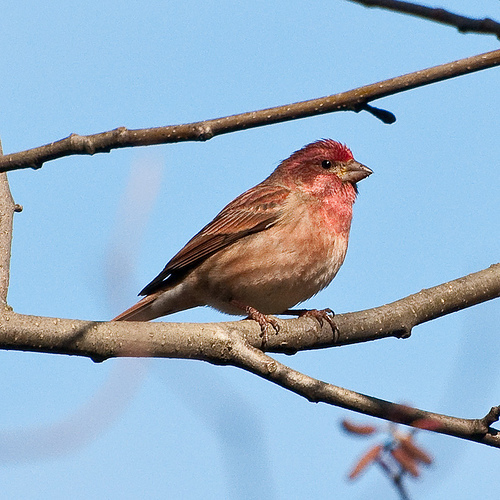
a small bird with a brown body and red head and throat.
a small orange and reddish bird with a small beak.
a small light brownish-red bird with a red face, black eyes, and gray beak.
this bird is a small, round bird with a short, stubby beak and a large underbelly, speckled with red tints and small dark beady eyes.
a plump looking bird with long feet and a stout, short bill
this bird is light brown with a red fluffy crown and small triangular beak.
a small and round bird with a blood stained head.
this bird has a small downward-curved beak and a body that is mixed with reddish-gray colors all over.
this small bird has a red crown, and light brown feathers.
this bird has a light red check and dark red crown and striped brown and red rectrices.
Species: Purple Finch